Work of Art: The Next Great Artist

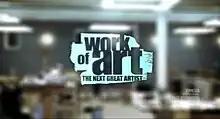
Title card

Work of Art: The Next Great Artist is an American reality competition show that aired on the cable television network Bravo, in which up-and-coming artists compete for a solo exhibition at the Brooklyn Museum and a cash prize of $100,000. The show was produced by Pretty Matches Productions and Magical Elves Productions, the same company that created "Project Runway" and "Top Chef". The series premiered on June 9, 2010. "Work of Art" was renewed for a second season in September 2010 which began on October 12, 2011.